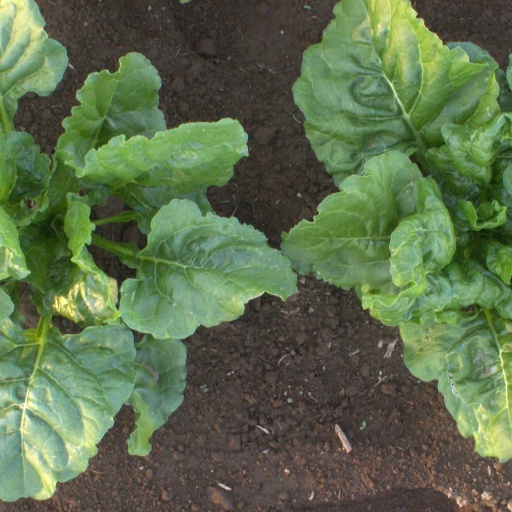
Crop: sugar beet